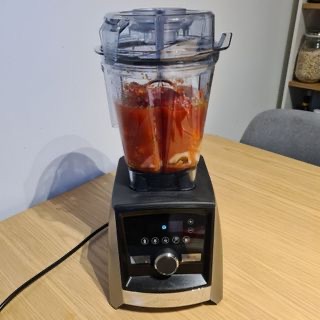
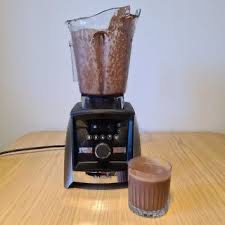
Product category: items_blender
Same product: yes